INSAT-4E

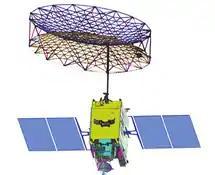

INSAT-4E has five C x S transponders each of 9 MHz bandwidth and five S x C transponders each of 2.7 MHz bandwidth which will together cover the entire country. GSAT-6 uses a 0.8 meter (fixed) and one 6 meter S-Band unfurlable antenna (transmit and receive).